Nijō Ishi/Tameko

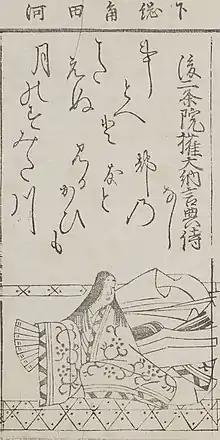

was a representative poet of the Nijō poetic school in the latter half of the Kamakura period. She was rewarded with posthumously. She was a descendant of Fujiwara no Teika, and the daughter of Nijō Tameyo, a great poet. She was the wife of Crown Prince Takaharu-"shinnō" (later Emperor "Go-Daigo-tennō").